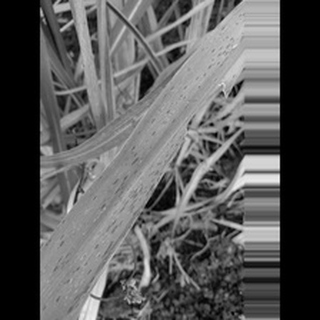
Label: sugarcane_rust